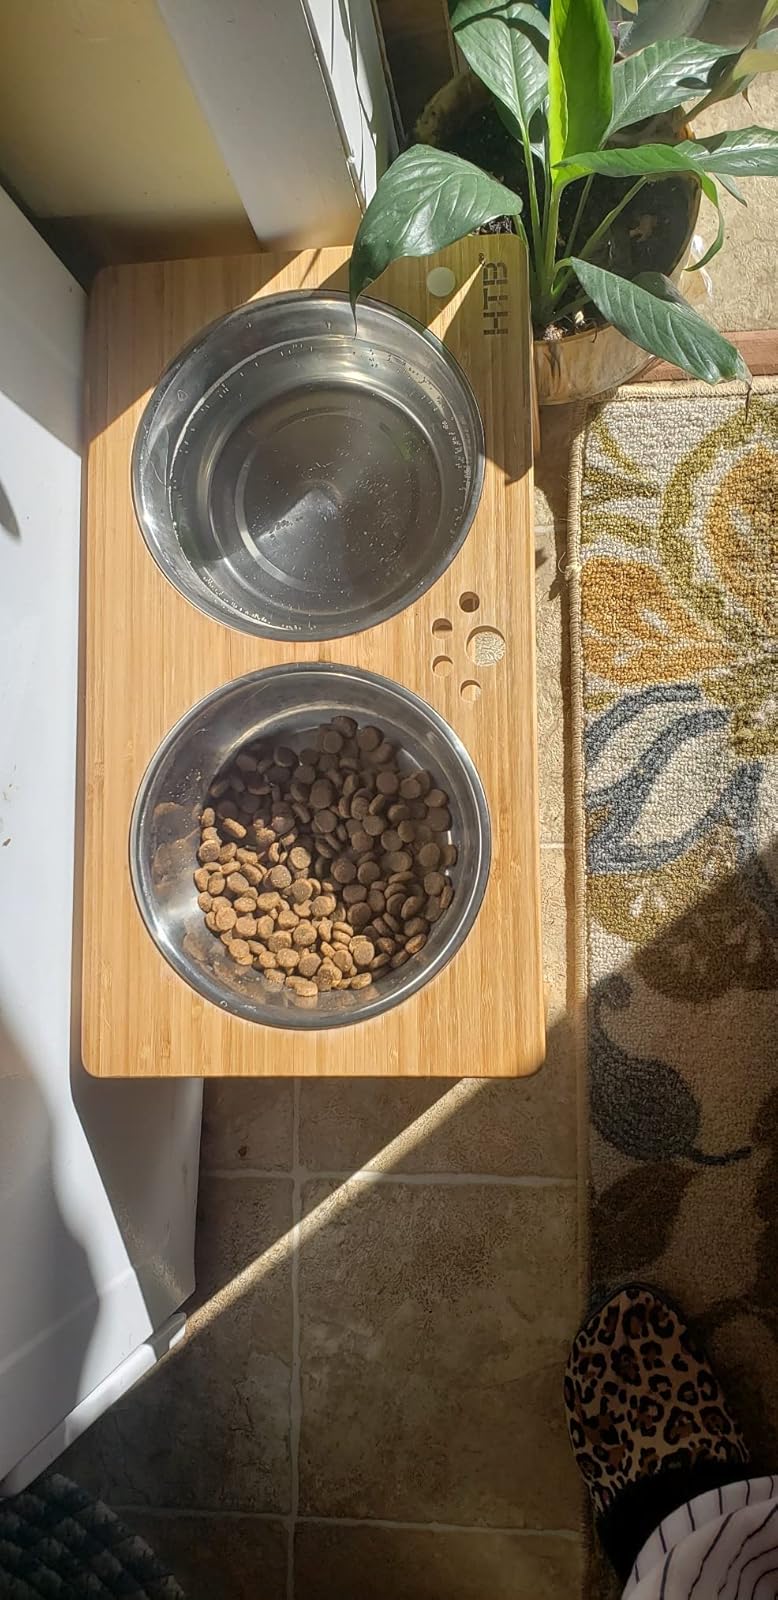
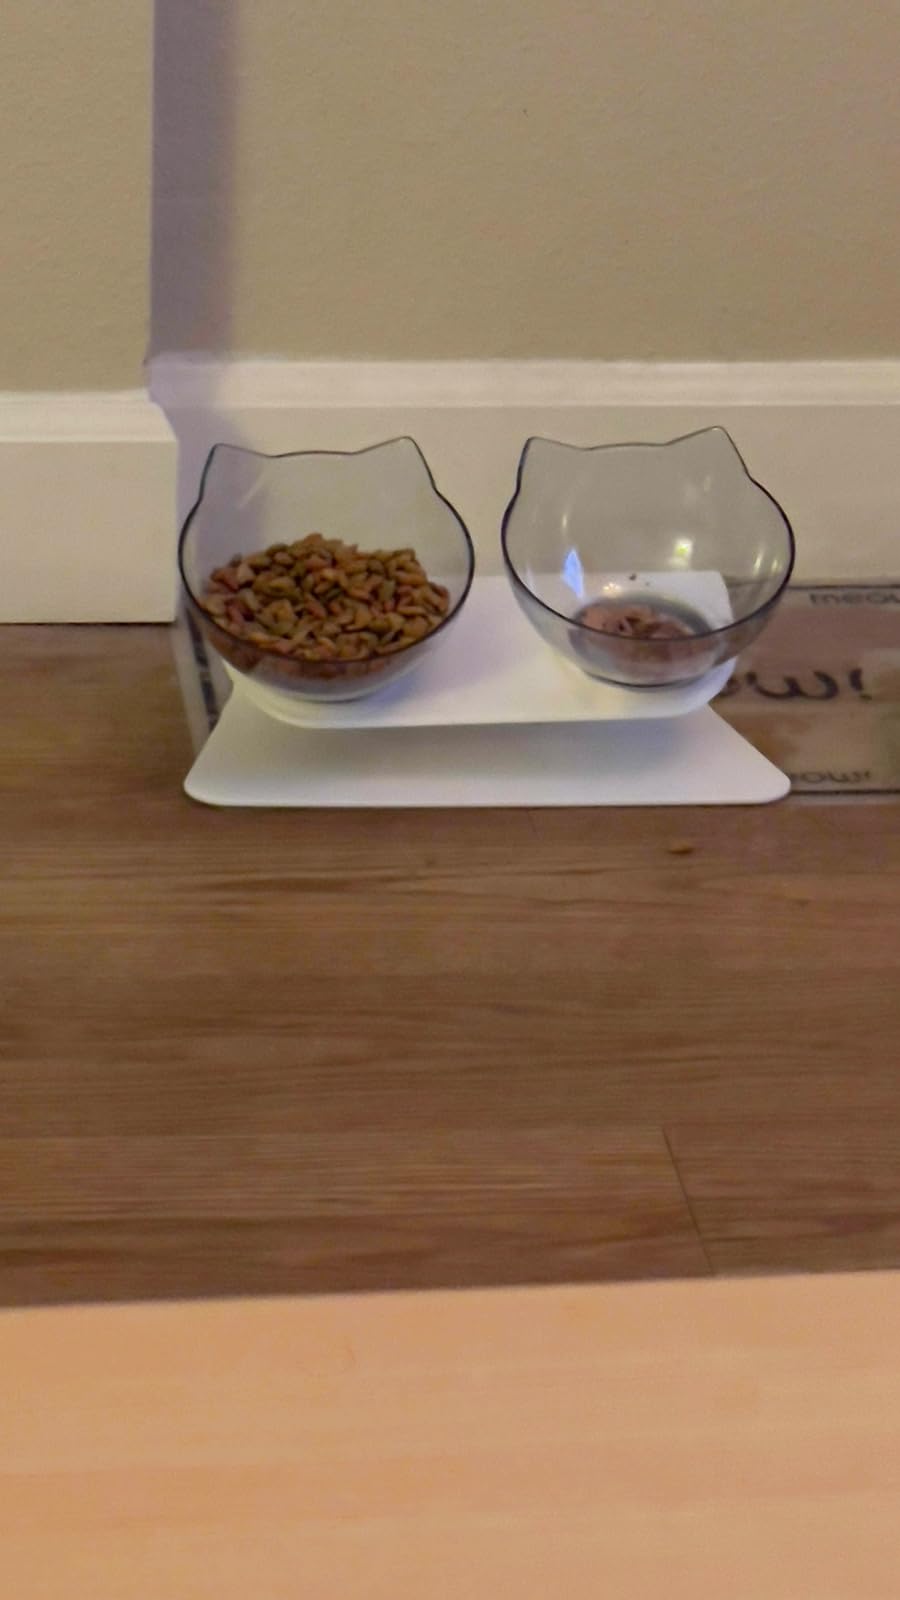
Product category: items_bowl
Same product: no